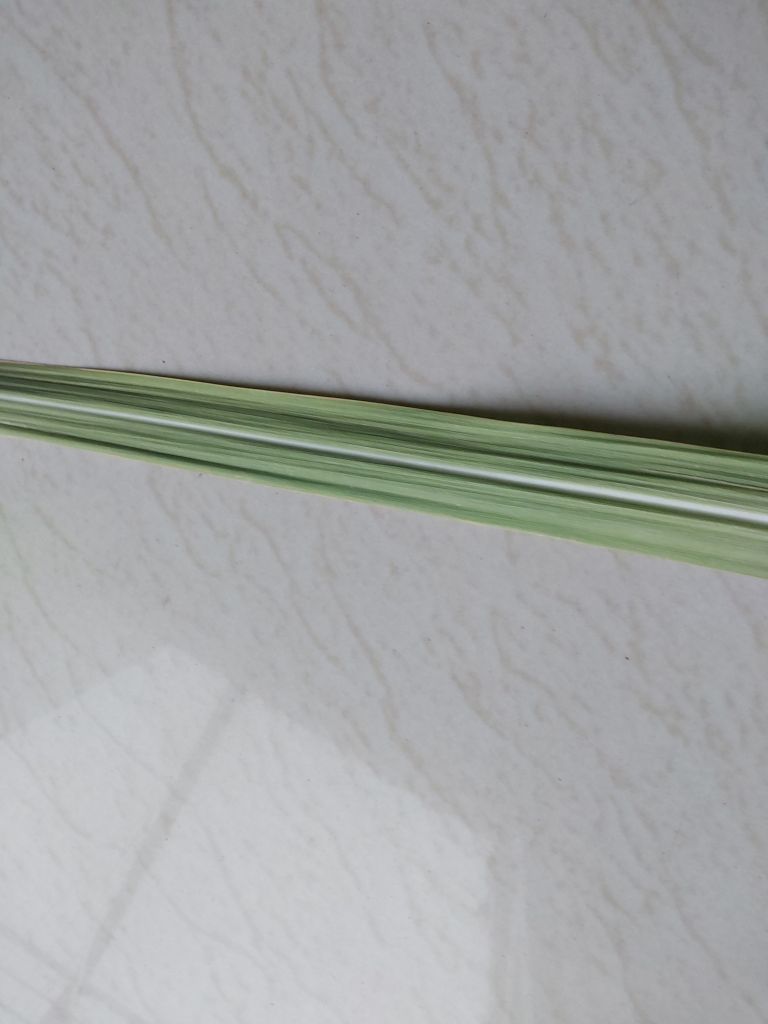
Label: Viral Disease